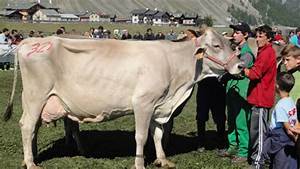
Label: cow